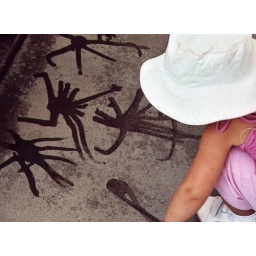
having fun drawing designs with water on the sidewalk in front of LACMA